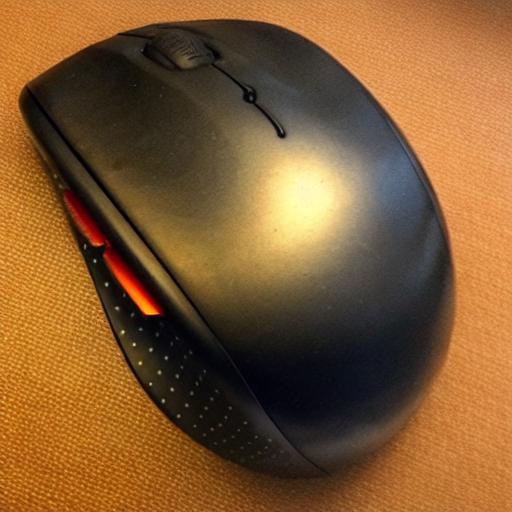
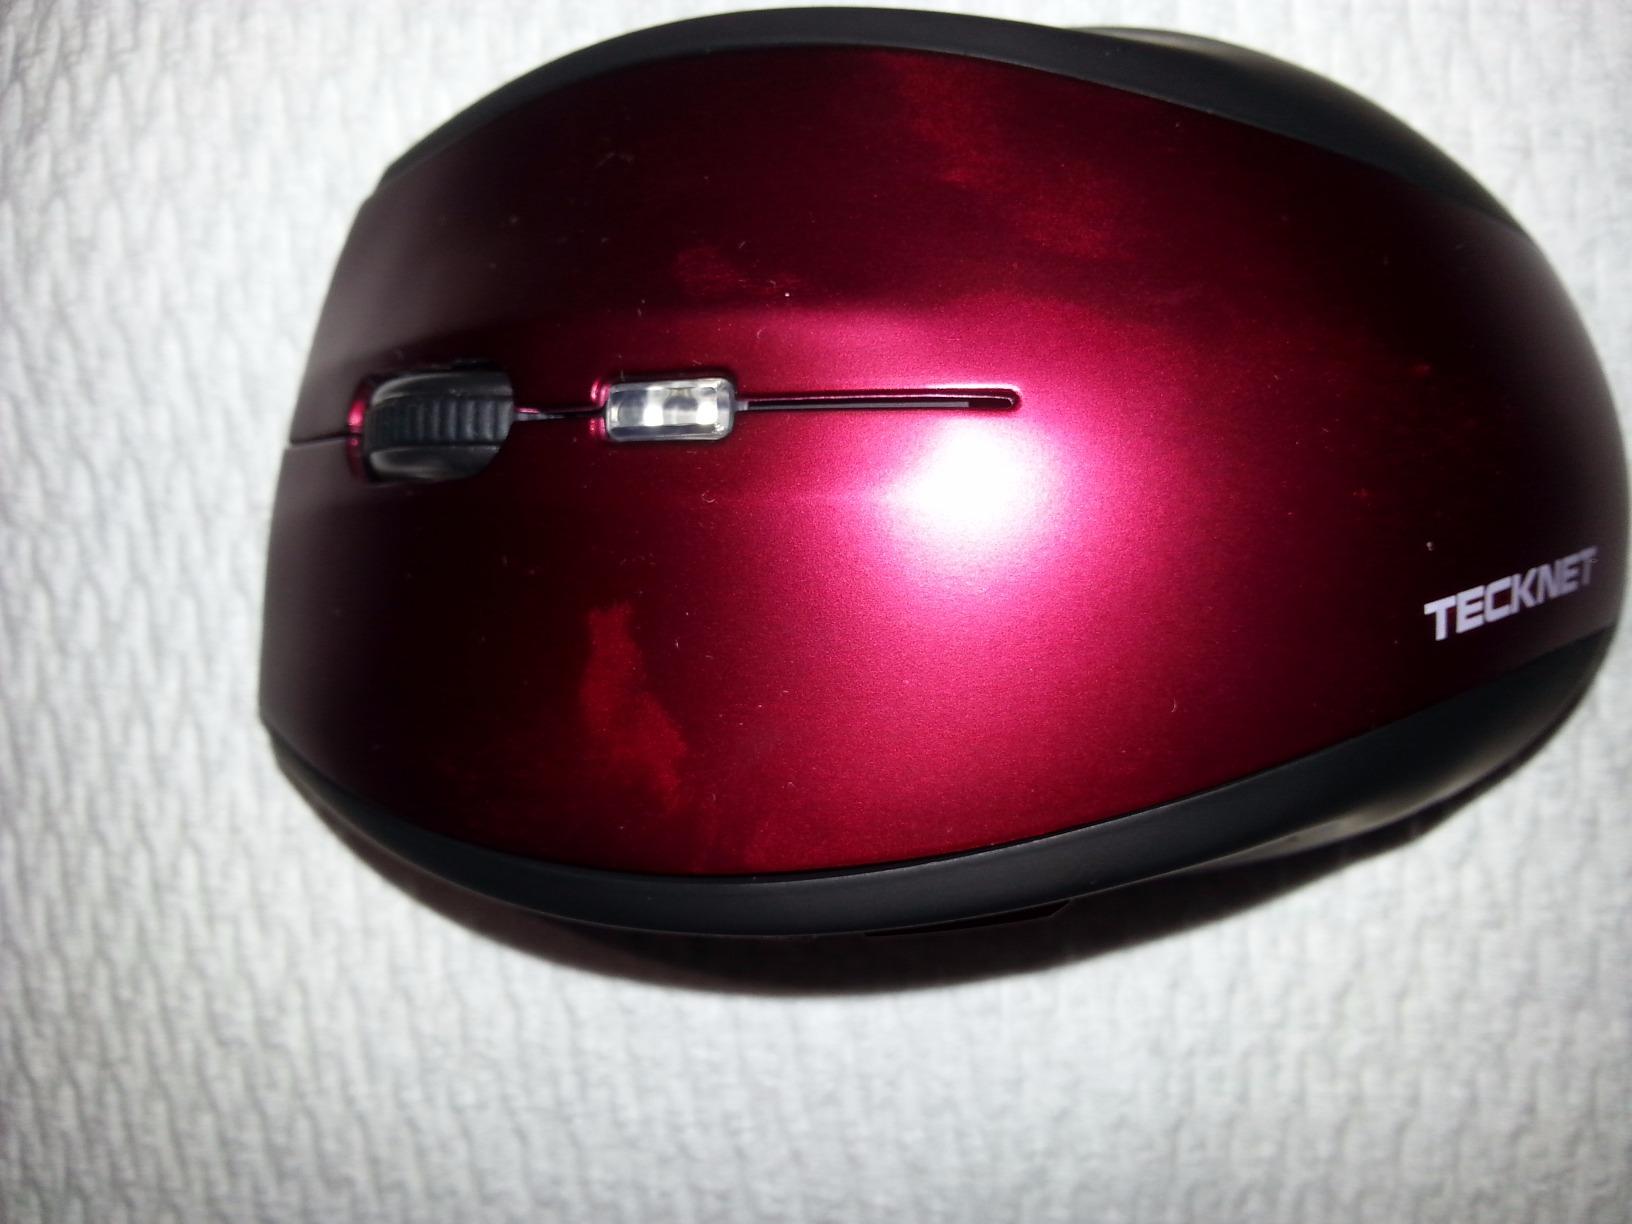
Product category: mouse
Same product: no